Kella, Florina

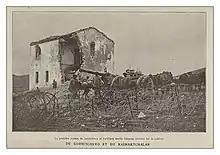
Gkornitsovo, 1919

Kella (before 1926: Γκορνίτσοβον – "Gkornitsovon"; Bulgarian/Macedonian: Горничево, "Gorničevo" or "Gornichevo") is a village in the Amyntaio municipality of the Florina regional unit, Greece.